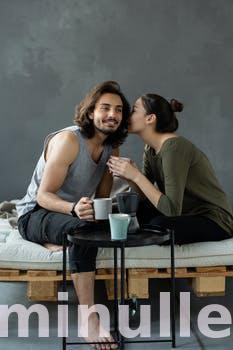
Label: Watermark